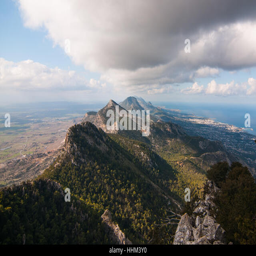
a view of the mountains